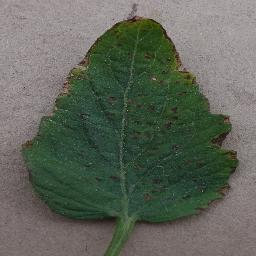
Label: Tomato___Bacterial_spot